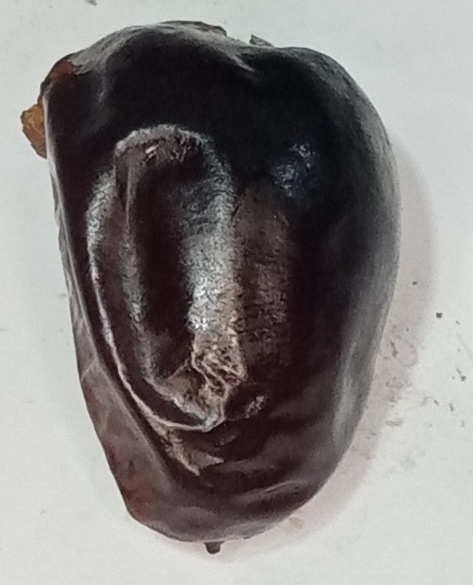
Variety: kupro
Size: large
Grade: grade-2